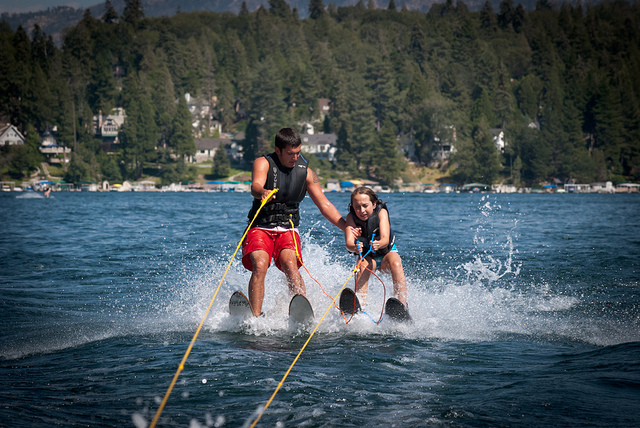
Man helping young child water skiing behing boat wake.